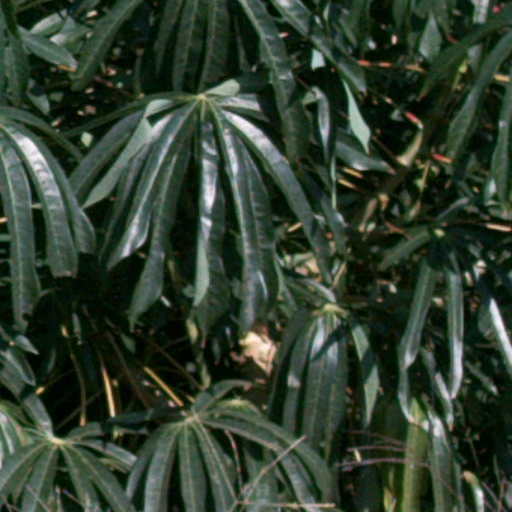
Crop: cassava